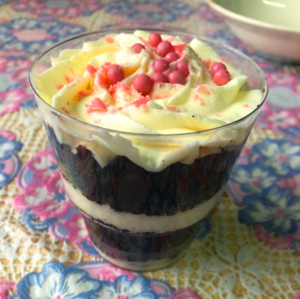
Un gâteau est une pâtisserie préparée à partir d'une pâte sucrée cuite au four, généralement dans un moule. Il peut être garni de crème, de fruits, de chocolat ou de glaçage. De plus, il se mange fréquemment à la fin du repas soit au dessert et au goûter. Le gâteau est généralement de forme ronde, carrée ou rectangulaire et plutôt plate.